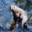
Label: otter